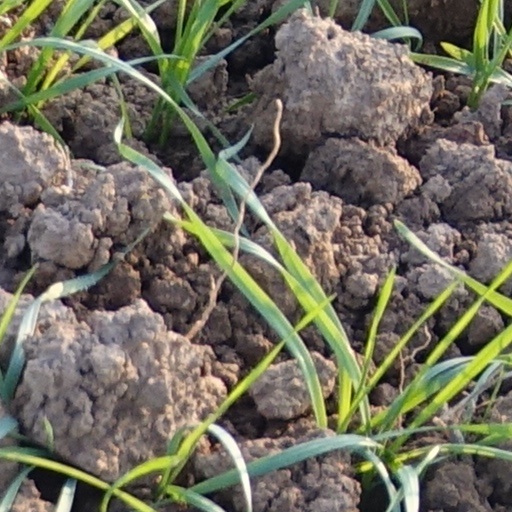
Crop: wheat